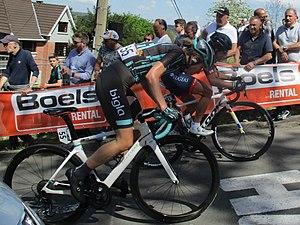
La saison 2019 de l'équipe cycliste Cervélo Bigla est la sixième de la formation depuis son retour au niveau professionnel en 2014. L'Américaine Leah Thomas et la Tchèque Nikola Nosková sont les principales arrivées dans l'équipe. Celle-ci perd cependant deux de ses leaders des années précédentes en Ashleigh Moolman et Lotta Lepistö.